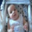
Label: boy